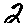
Label: 2